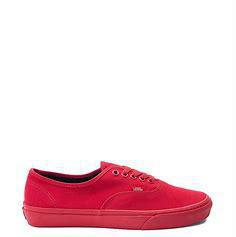
Brand: Vans
Model: Authentic Skate